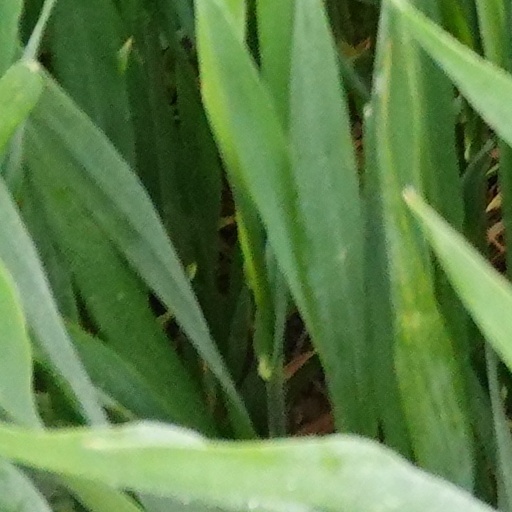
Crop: wheat